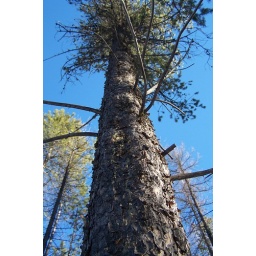
An upward shot of a half bare tree in my back yard.